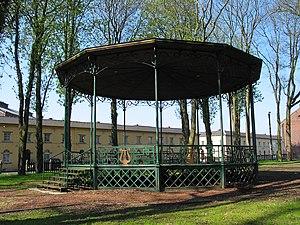
Houdeng-Aimeries (Belgique), kiosque (1900) de la cité ouvrière du «Bois-du-Luc» (1838-1853).
Bois-du-Luc est l'un des plus anciens charbonnages de Belgique se situant à Houdeng-Aimeries, actuelle commune de La Louvière, et dont l'activité a cessé en 1973. La cité ouvrière a été construite entre 1838 et 1853. Le site a fait l'objet d'une réhabilitation et d'une mise en valeur culturelle.